Spyros Koukoulomatis

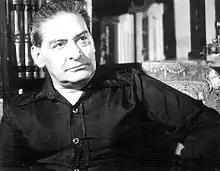
Spyros Koukoulomatis

Spyros Koukoulomatis (Σπύρος Κουκουλομάτης) (17 August 1917 – 21 October 1995) was a Greek painter.